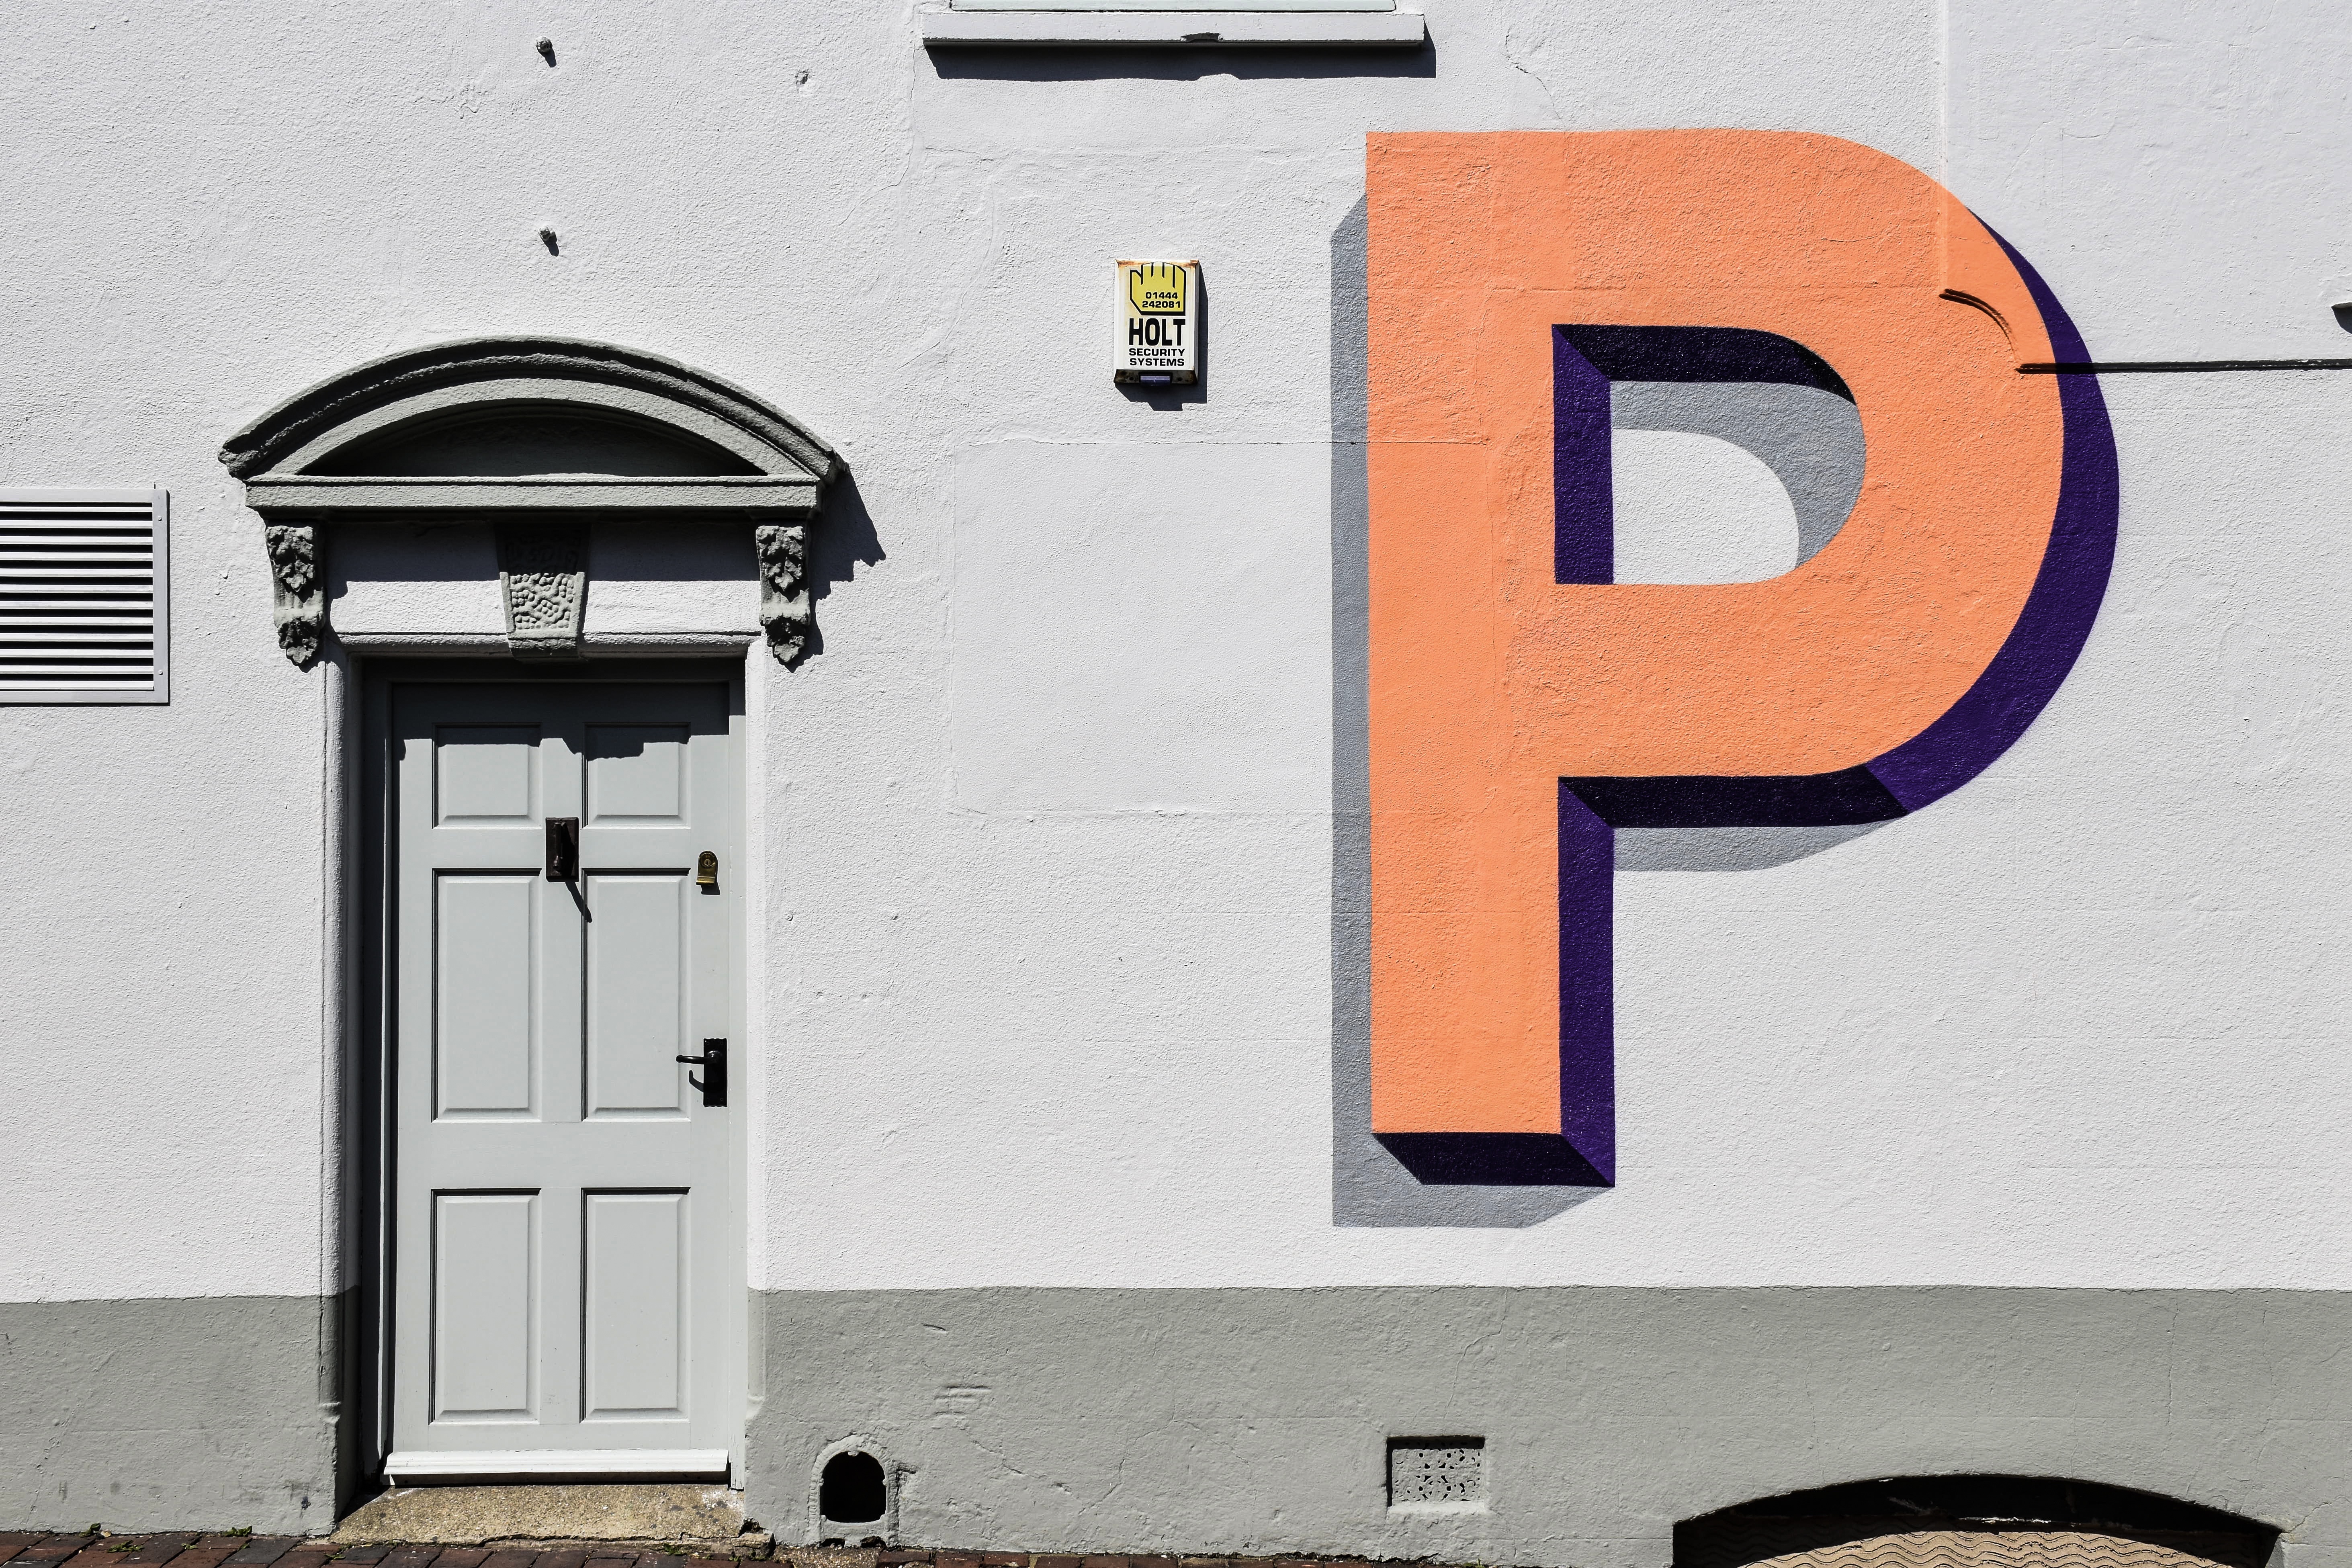
street, number, wall, typography, color, door, doorway, art, p, design, shape